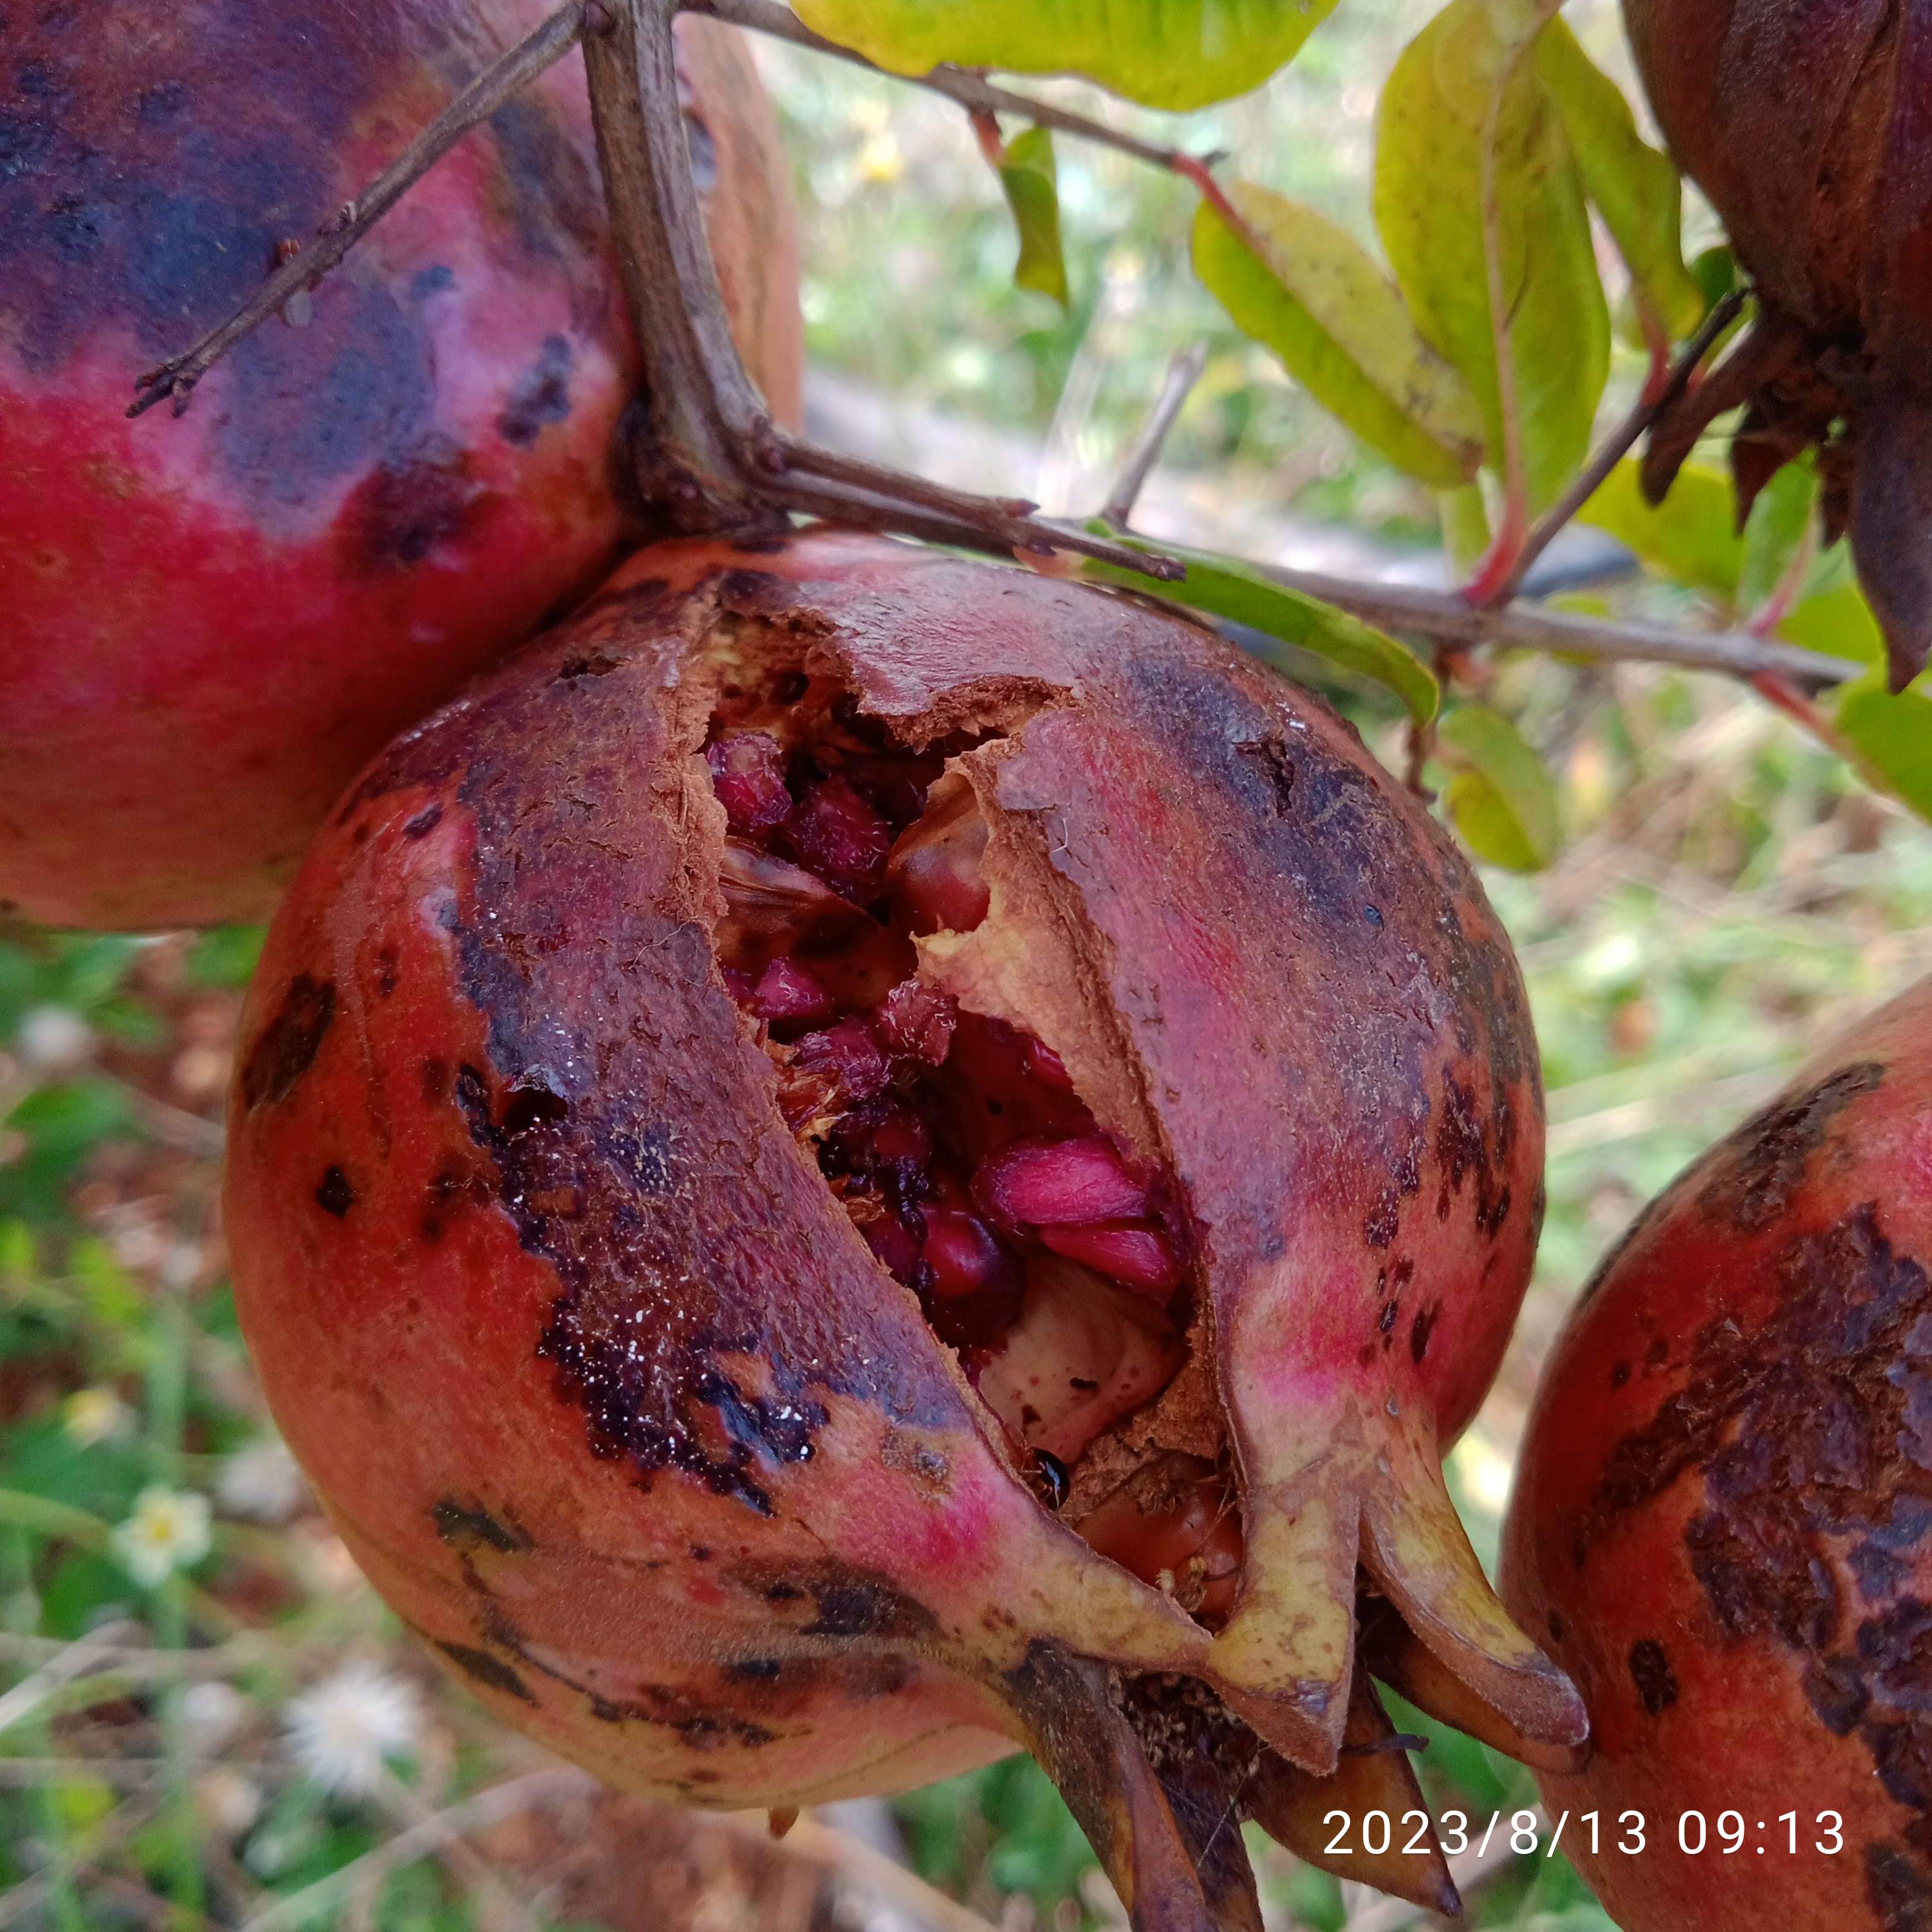
Label: Bacterial_Blight